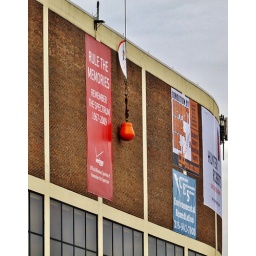
Positioning the orange wrecking ball moments before the first swing by the crane.